Iglesia San Agustín, Chile

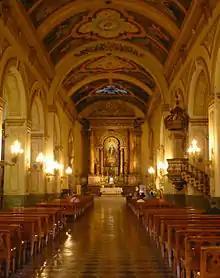
Iglesia San Agustín interior

Iglesia de San Agustín — Our Lady of Grace, commonly known as Church of St Augustine or Templo de San Agustín, is owned by the Order of Saint Augustine. It is a Catholic church, located at the southeast corner of Agustinas and Estado streets, in downtown Santiago, Chile.